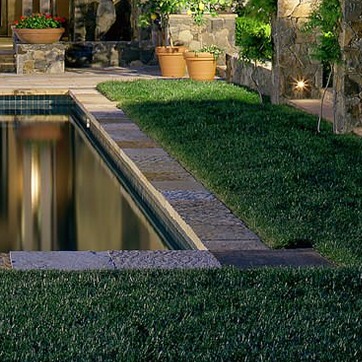
Material: stone